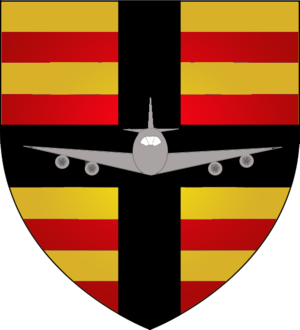
Armoiries de la commune luxembourgeoise de Sandweiler
Sandweiler est une localité luxembourgeoise et le chef-lieu de la commune portant le même nom située dans le canton de Luxembourg.
Cette page donne les armoiries des communes du Luxembourg.